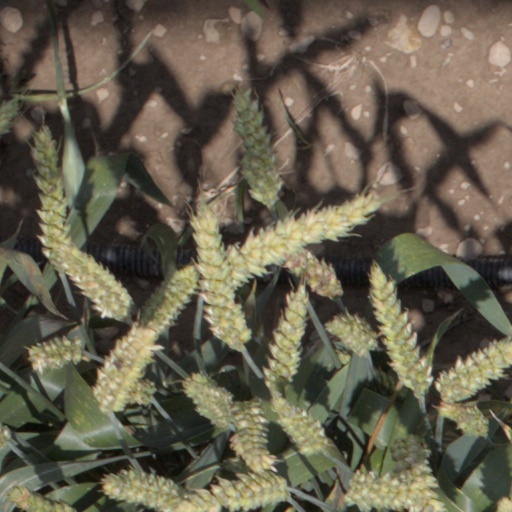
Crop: wheat